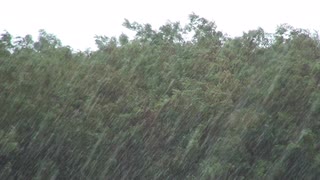
Weather: rain or strom